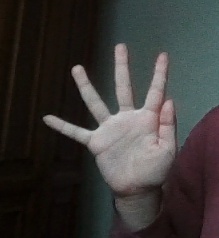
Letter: sheen